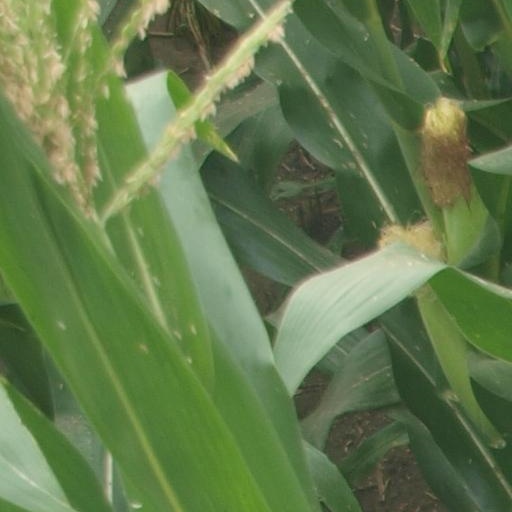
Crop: maize; corn